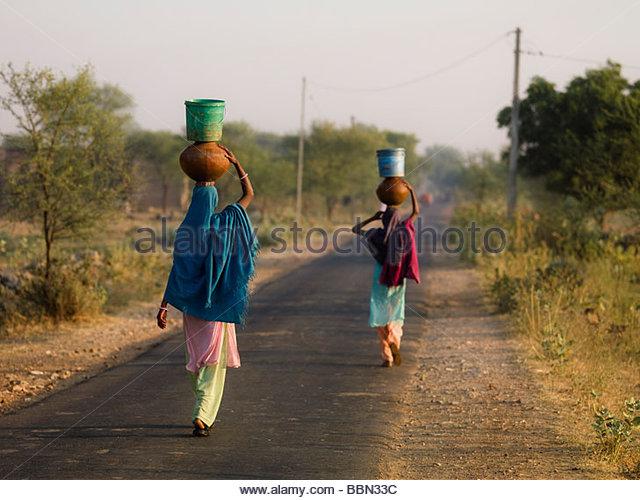
women carrying buckets and bowls in their heads , walking along a rural road
Relation: Visible, Action